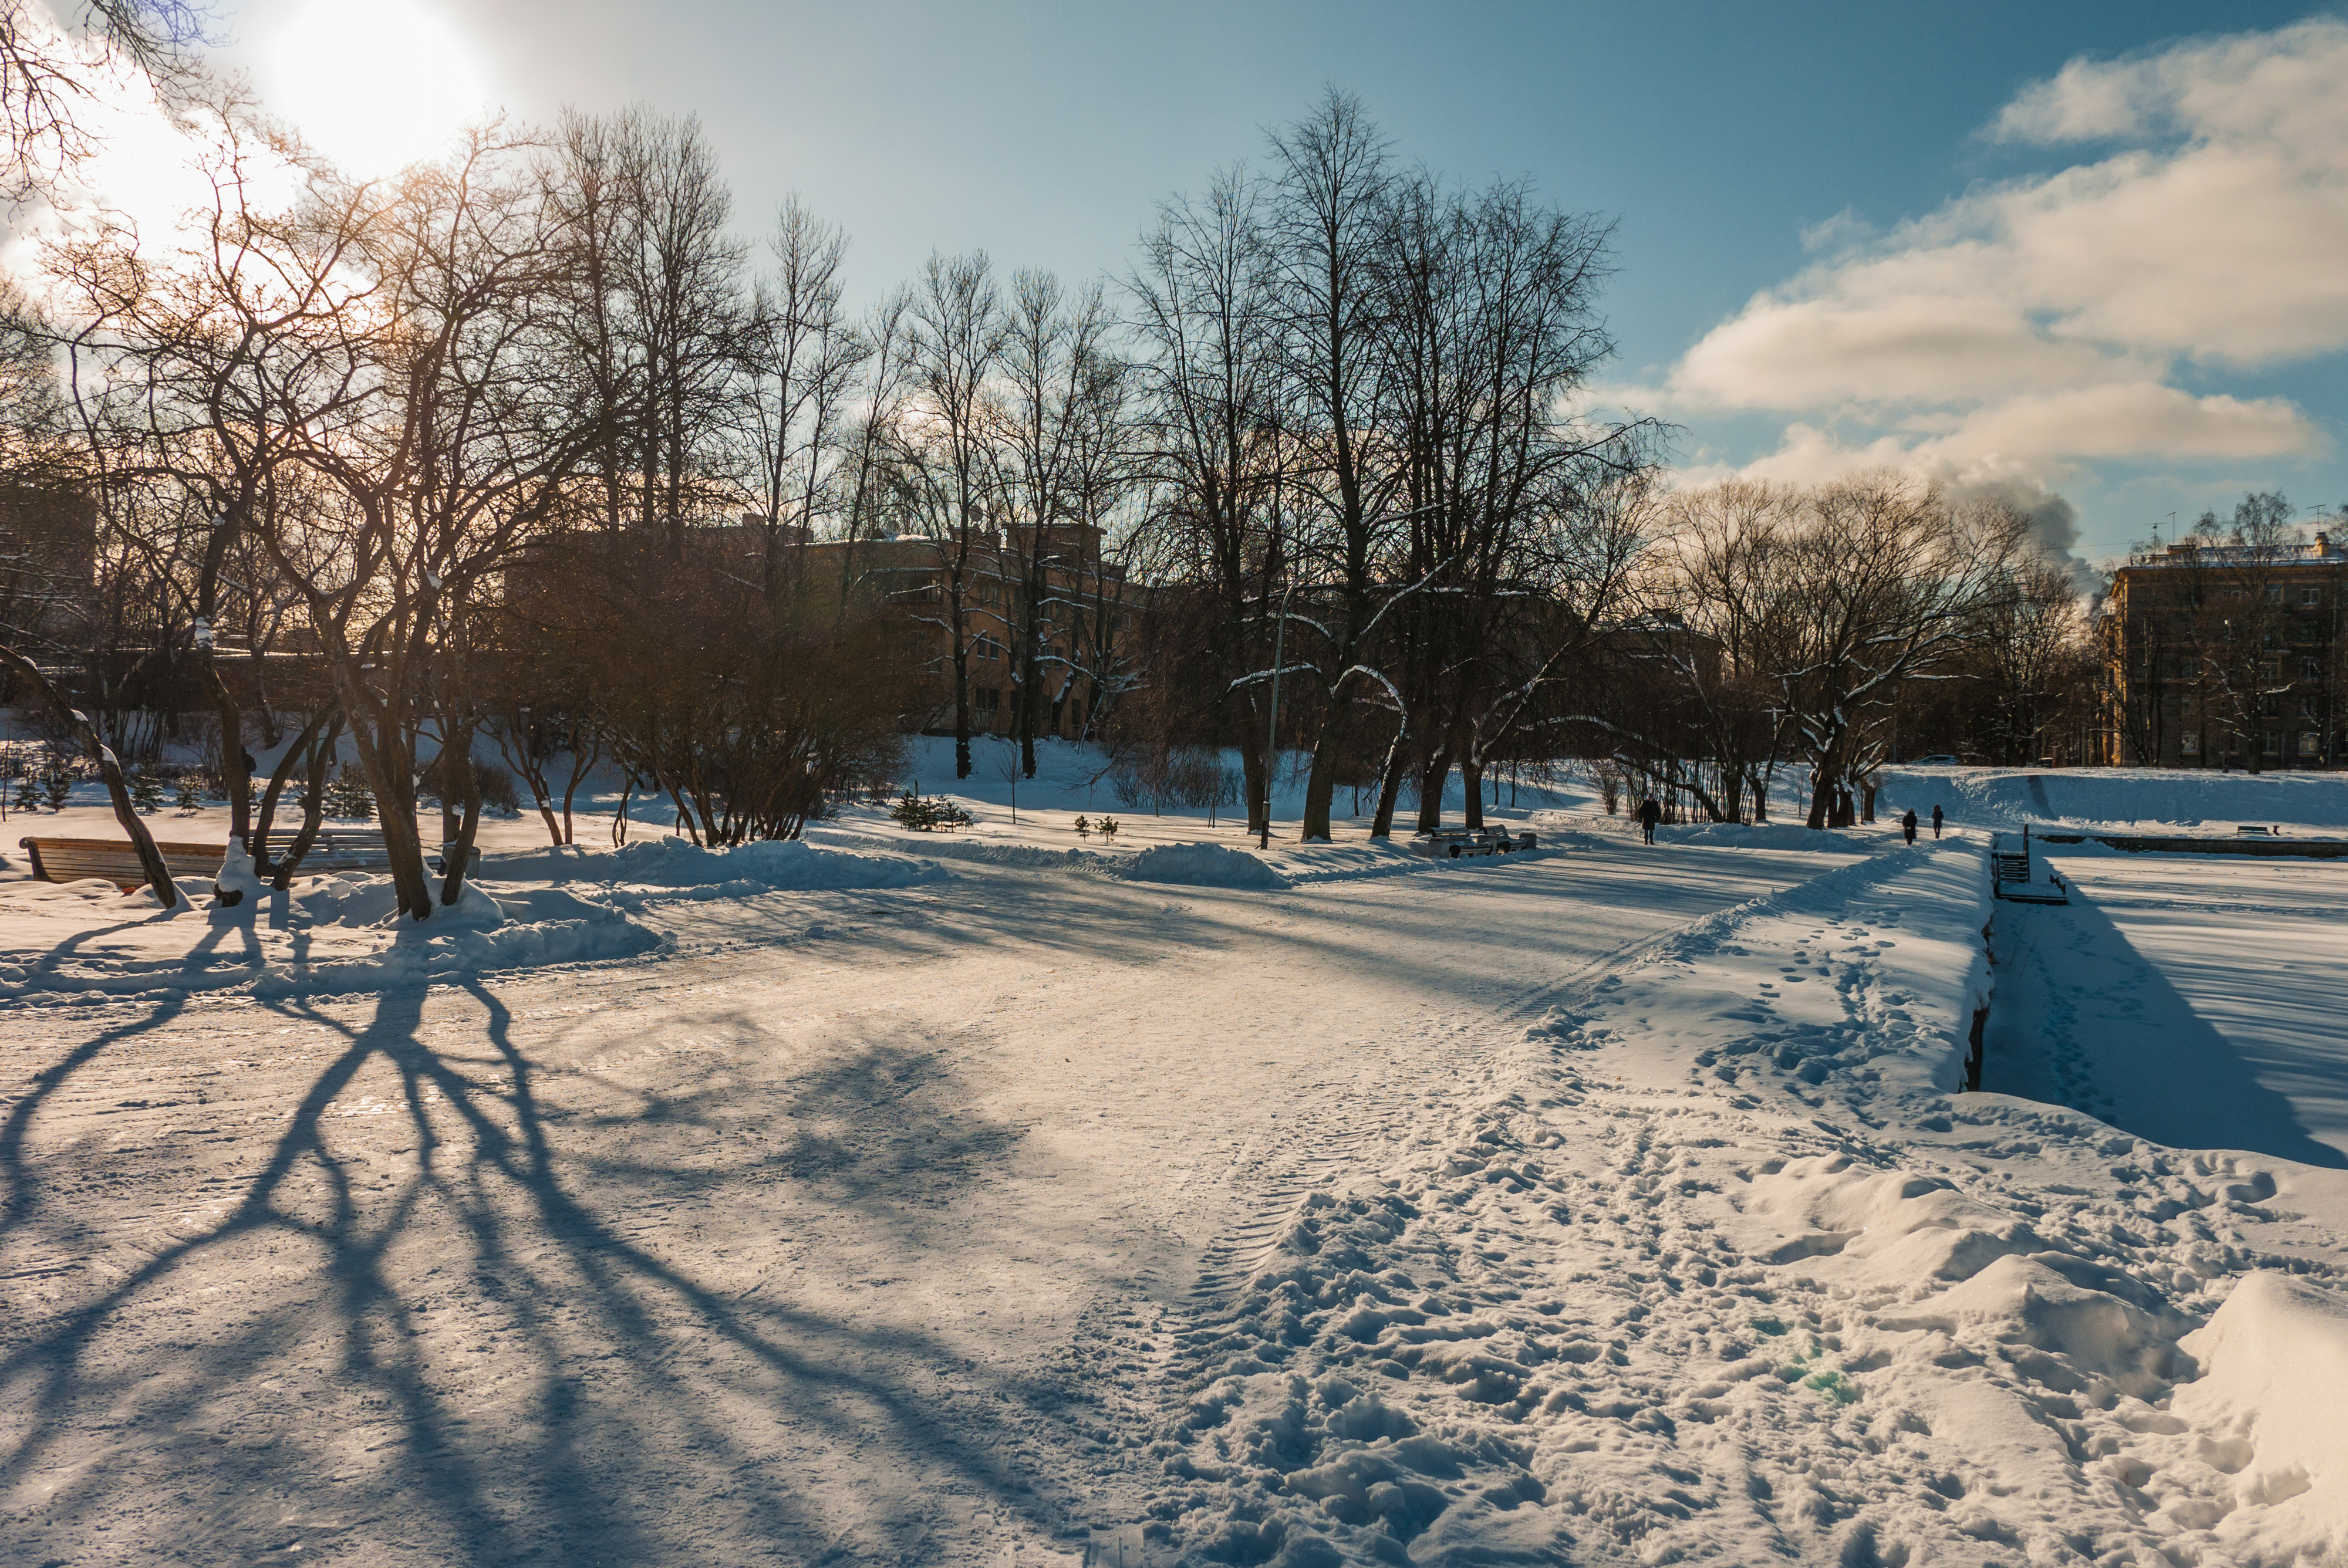
images, cloud, sky, atmosphere, plant, snow, light, tree, natural landscape, water, sunlight, twig, grass, freezing, woody plant, landscape, Tints and shades, road, frost, winter, horizon, slope, wilderness, meteorological phenomenon, evening, street light, shadow, precipitation, sunset, lens flare, city, wood, astronomical object, sunrise, forest, street, cumulus, suburb, ice